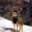
Label: deer